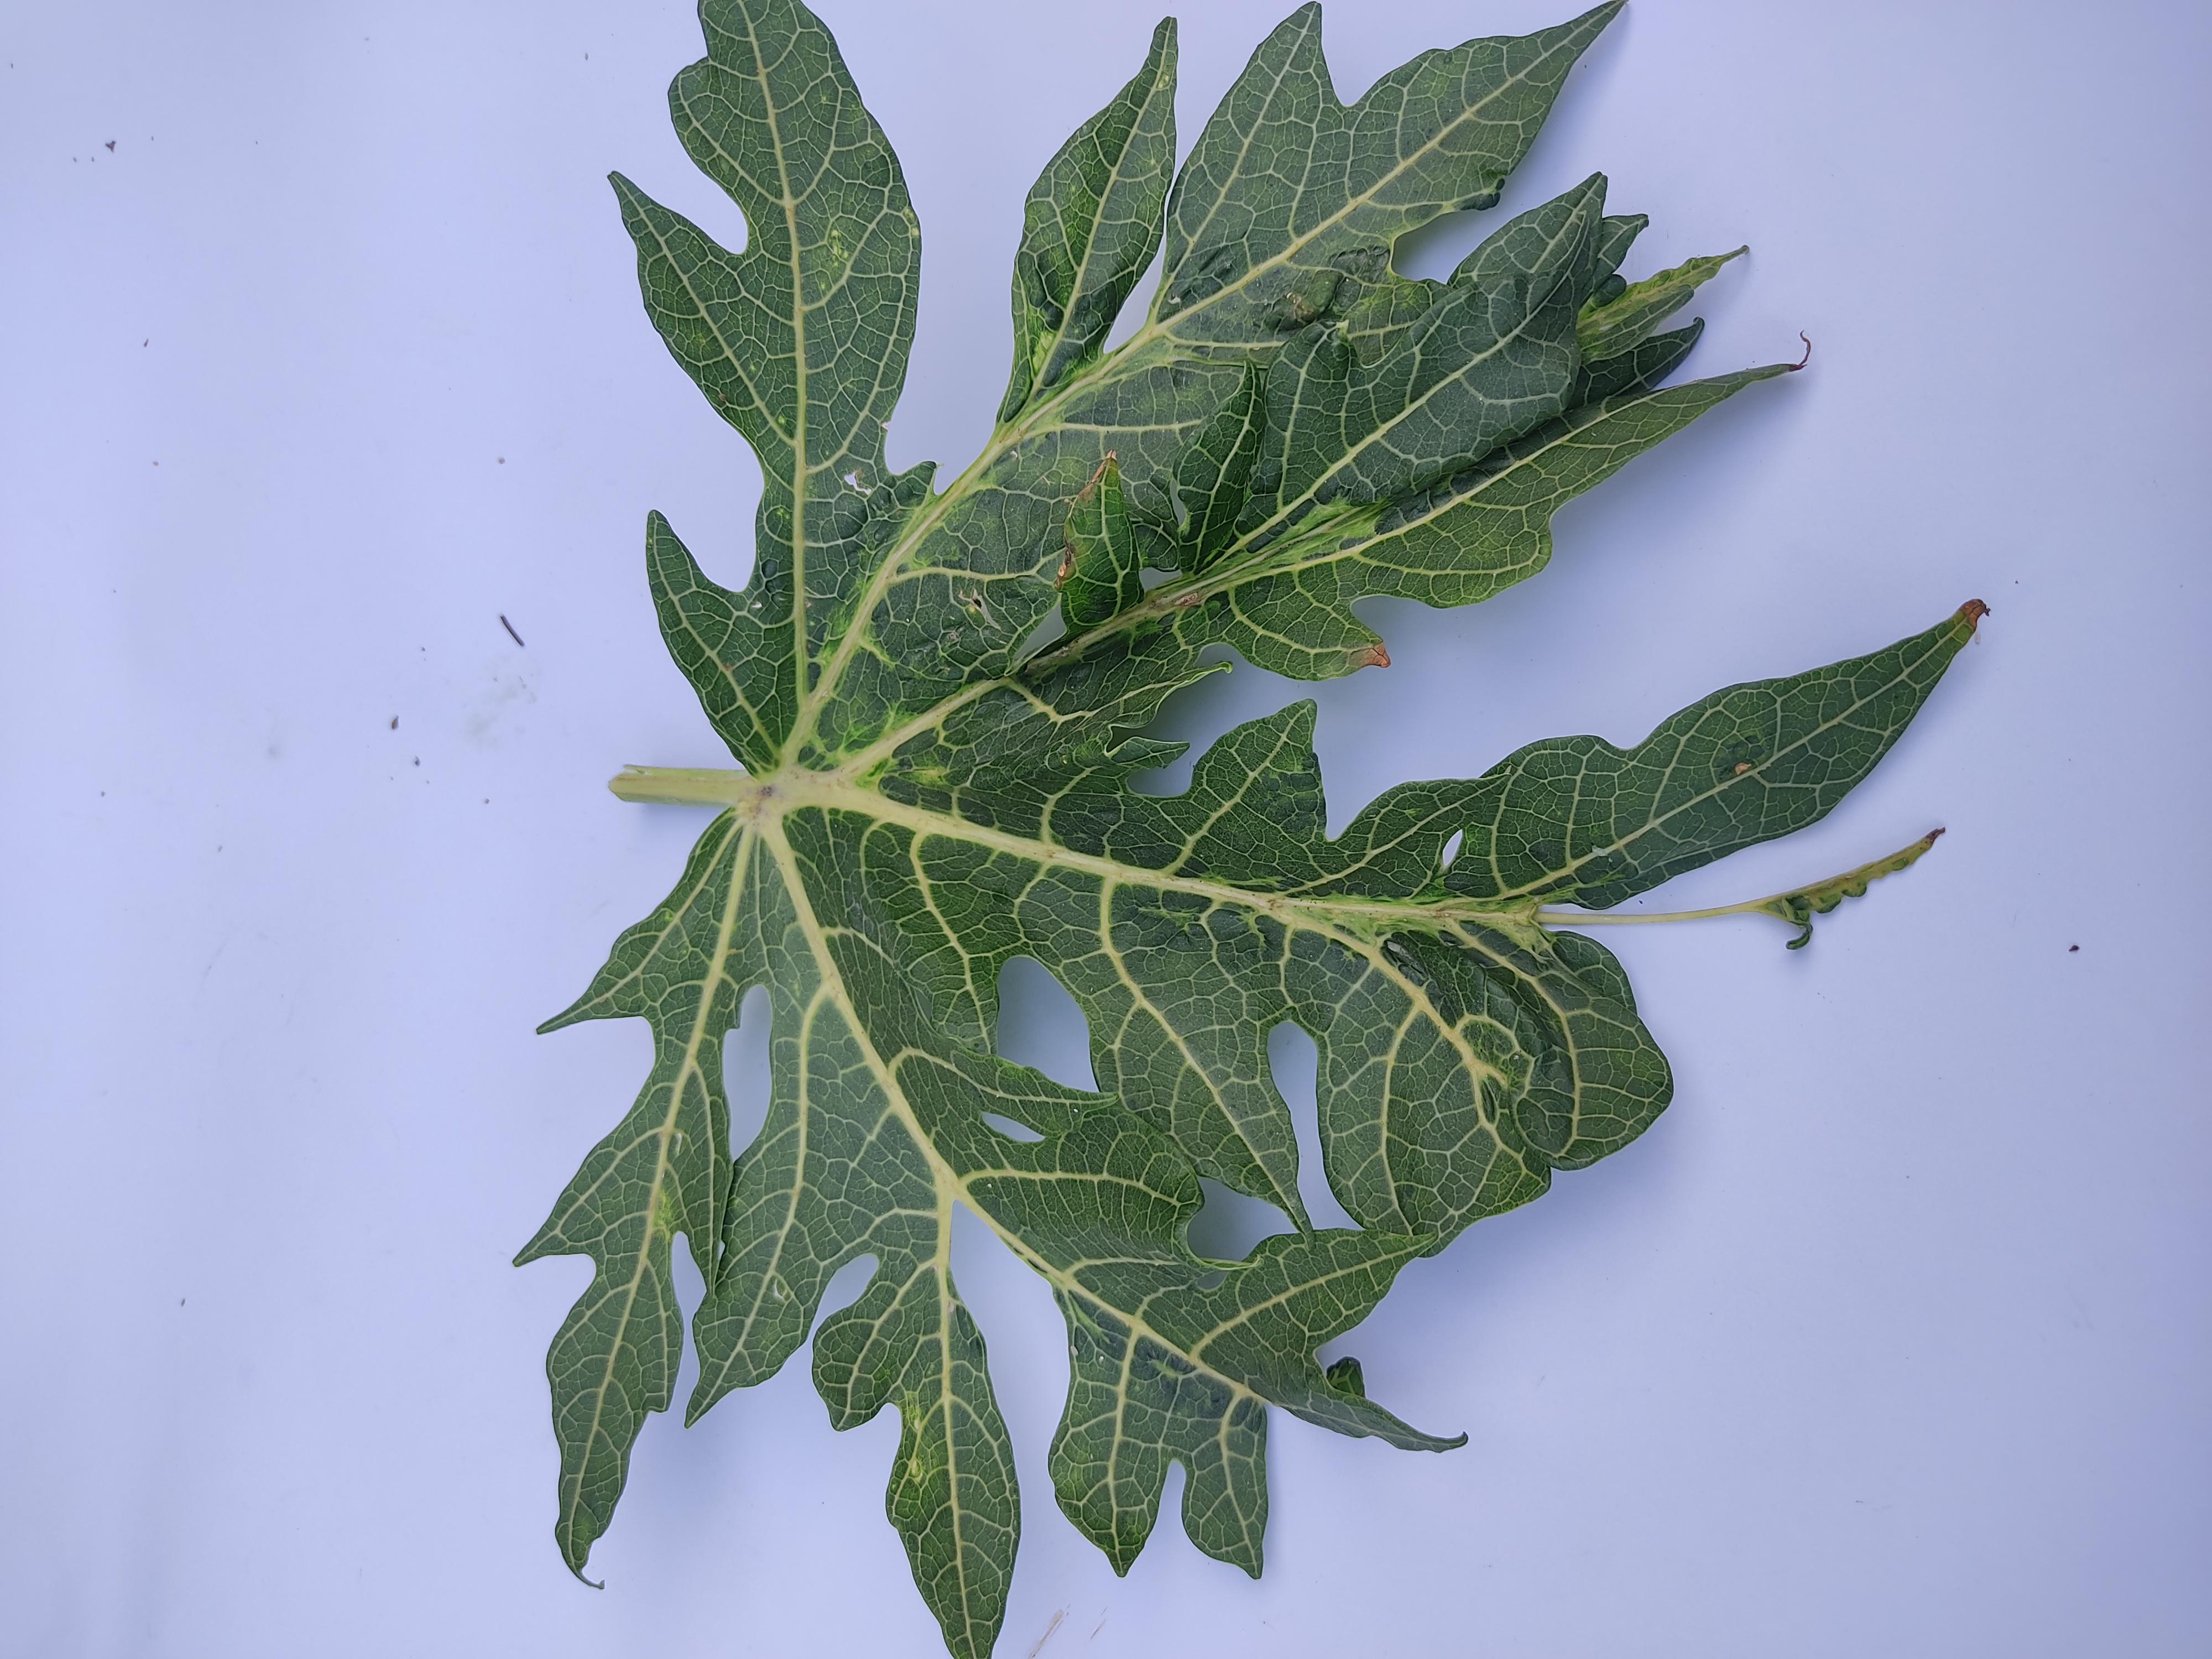
Label: Leaf Curl